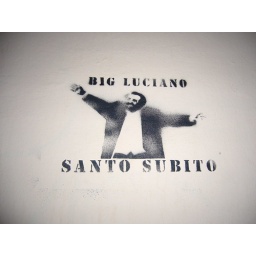
On the wall near the open market and via faenze.